MetroLink (St. Louis)

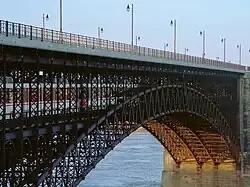
The 1874-built Eads Bridge carries MetroLink across the Mississippi River between Missouri and Illinois on its lower-level rail deck.

Construction on the initial MetroLink line from St. Louis Lambert International Airport to the 5th & Missouri station in East St. Louis began in 1990. The first segment opened on July 31, 1993, with 16 stations between North Hanley and 5th & Missouri. The extension to Lambert Airport Main opened on June 25, 1994. Three infill stations have since been added to this alignment: East Riverfront in 1994, Lambert Airport East in 1998, and Cortex in 2018.